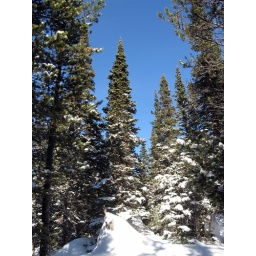
A blue bird sky but still pretty cold on the Middle Saint Vrain Trail in the Indian Peaks, Colorado